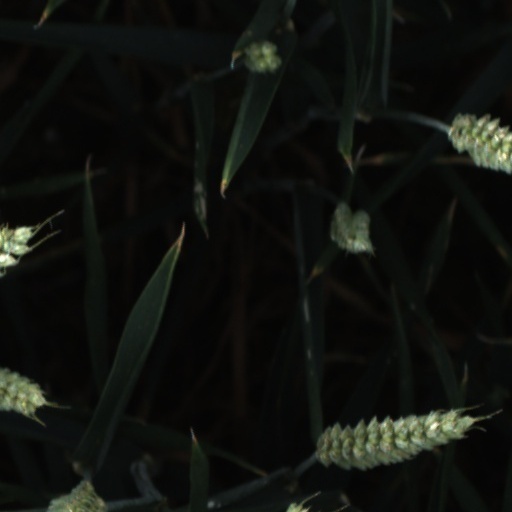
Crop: wheat